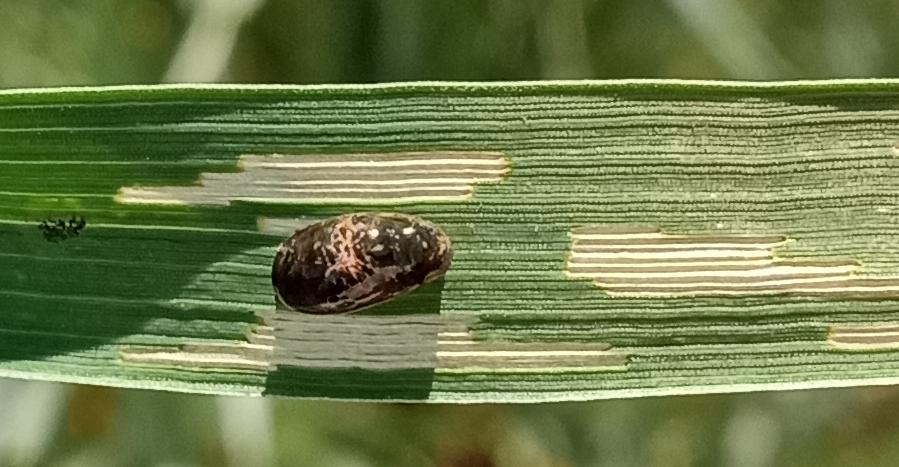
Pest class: cereal_leaf_beetle